A Line (Los Angeles Metro)

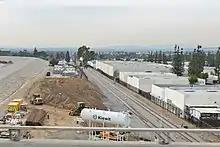
Construction of the Foothill Extension to Azusa, near Duarte in 2014. Tracks are laid, but the overhead catenary has not been installed yet.

Much of the A Line's right of way north of through the San Gabriel Valley was built by the Los Angeles and San Gabriel Valley Railroad in 1885. It was eventually taken over by the Atchison, Topeka and Santa Fe Railway, as part of the Pasadena Subdivision, which saw Amtrak service until 1994, when construction began on the conversion to light rail. The light rail project was initially called the "Pasadena Metro Blue Line."